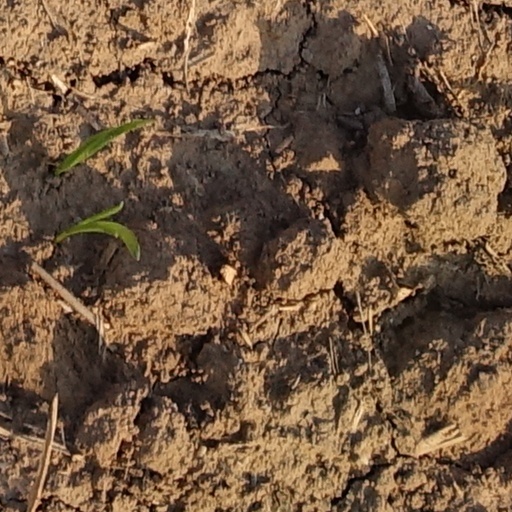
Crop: wheat